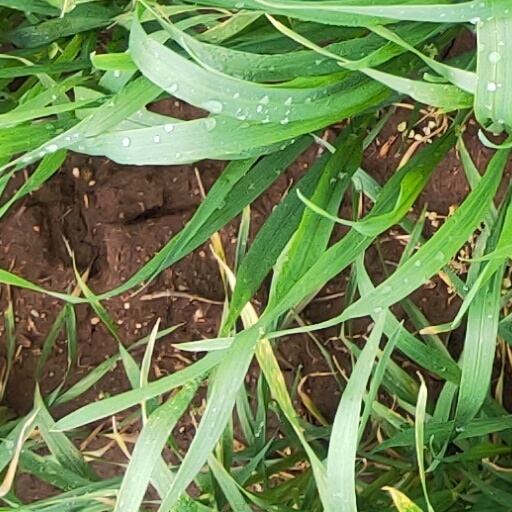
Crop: wheat